Canon regular

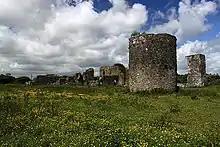
Ballybeg Priory, founded in 1229 by Philip de Barry for the Canons Regular of St Augustine

The Augustinian canons regular established 116 religious houses in Ireland in the period of church reform early in the 12th century. The role of the Augustinian Canons within the population was the main reason for their being the largest single order in Ireland. The canons regular did not practise the isolation from the general population operated by the Cistercians, and participated in a great variety of pastoral activities in parishes, hospitals and schools, as permitted by the Rule of St. Augustine. The revival also counteracted the decline of religious discipline which had set in among Irish monasteries. St Malachy, archbishop of Armagh, was a prime mover in the reform movement in the Irish Church in the 12th century and by the time of his death in 1148, there were forty-one Augustinian houses.